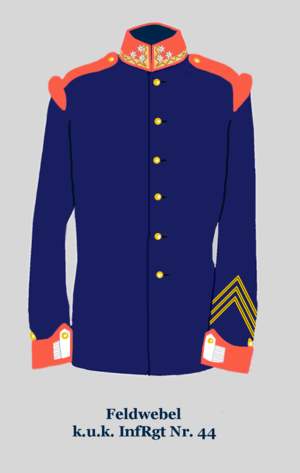
Sergent-chef (tenue hongroise) de l'armée Austriche-Hongroise (En service plus de 9 ans)